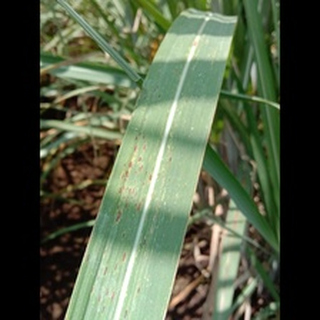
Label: sugarcane_rust